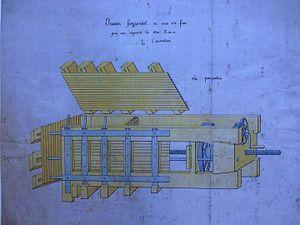
Dessin accompagnant le brevet n°30621 déposé le 31 janvier 1857
Les pressoirs Vaslin sont des pressoirs à vins inventés et réalisés à partir de 1856 à Martigné Briand par Joseph Vaslin puis par ses descendants.